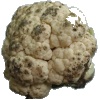
Label: Cauliflower 1